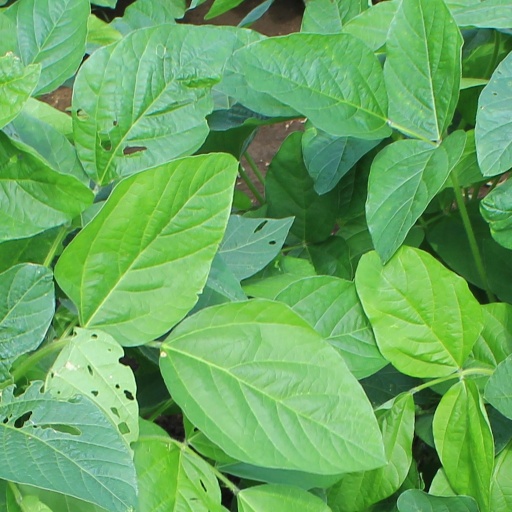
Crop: soybean